Edith Sutton

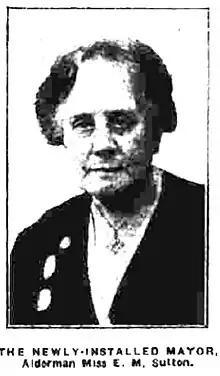
Newly installed mayor, alderman Miss E.M. Sutton (10 November 1933)

Edith Mary Sutton (1862–1957) was the first woman to become a councillor in England, the first female mayor in Reading, and a suffragist.